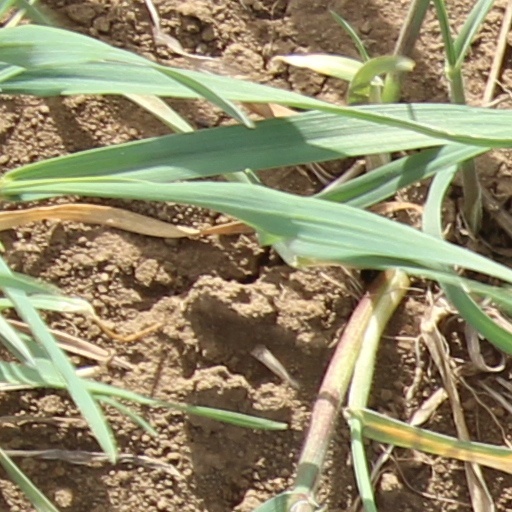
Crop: wheat